Middlemarch, New Zealand

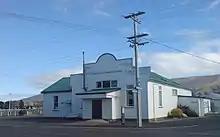
Middlemarch community centre

Middlemarch had a population of 153 at the 2018 New Zealand census, a decrease of 3 people (−1.9%) since the 2013 census, and a decrease of 12 people (−7.3%) since the 2006 census. There were 66 households, comprising 81 males and 72 females, giving a sex ratio of 1.12 males per female. The median age was 50.2 years (compared with 37.4 years nationally), with 21 people (13.7%) aged under 15 years, 18 (11.8%) aged 15 to 29, 90 (58.8%) aged 30 to 64, and 30 (19.6%) aged 65 or older.